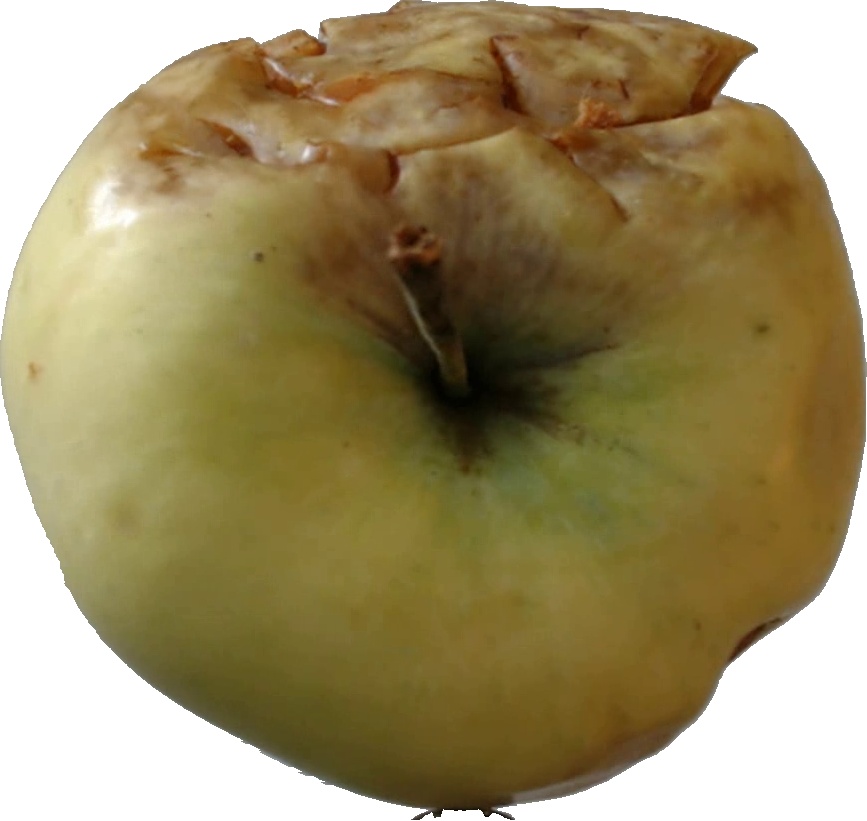
Label: apple_hit_1